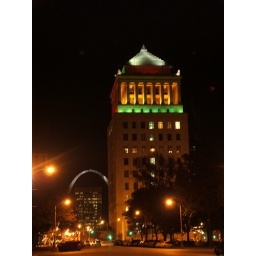
a view from the street (near Soldiers memorial) of the courts building and in the distance the arch